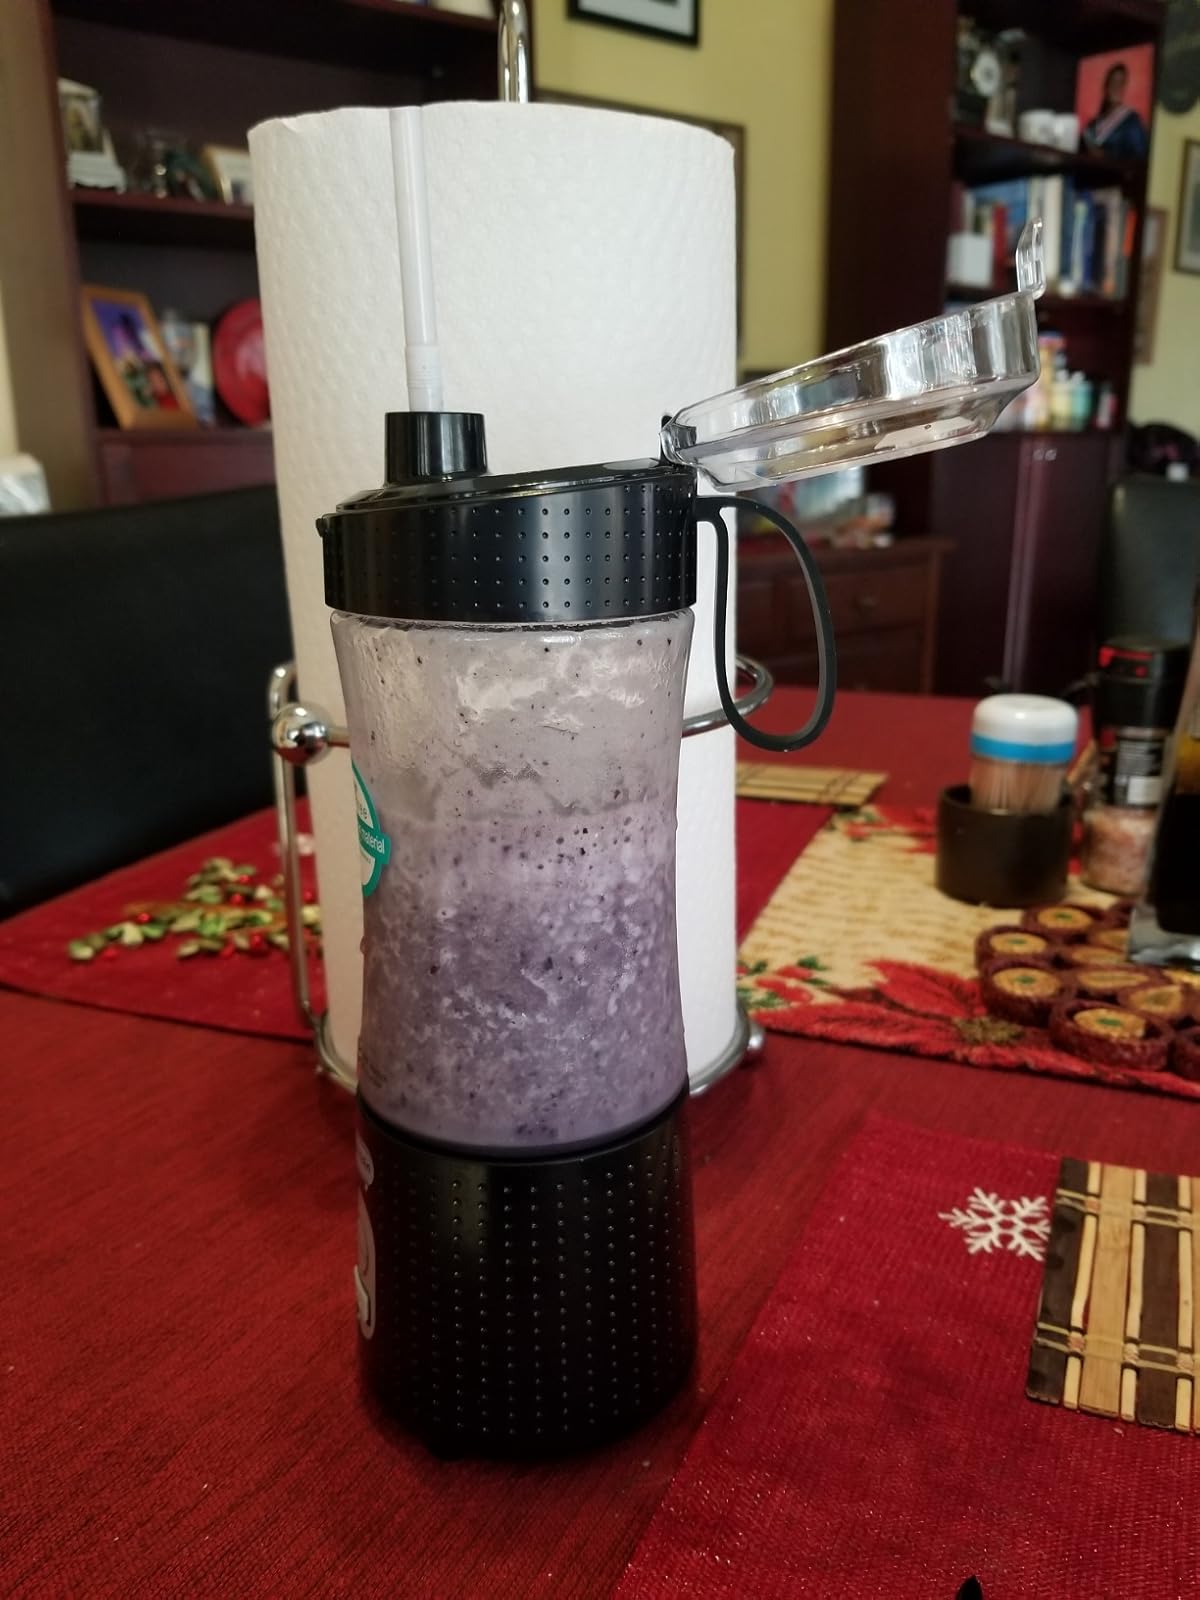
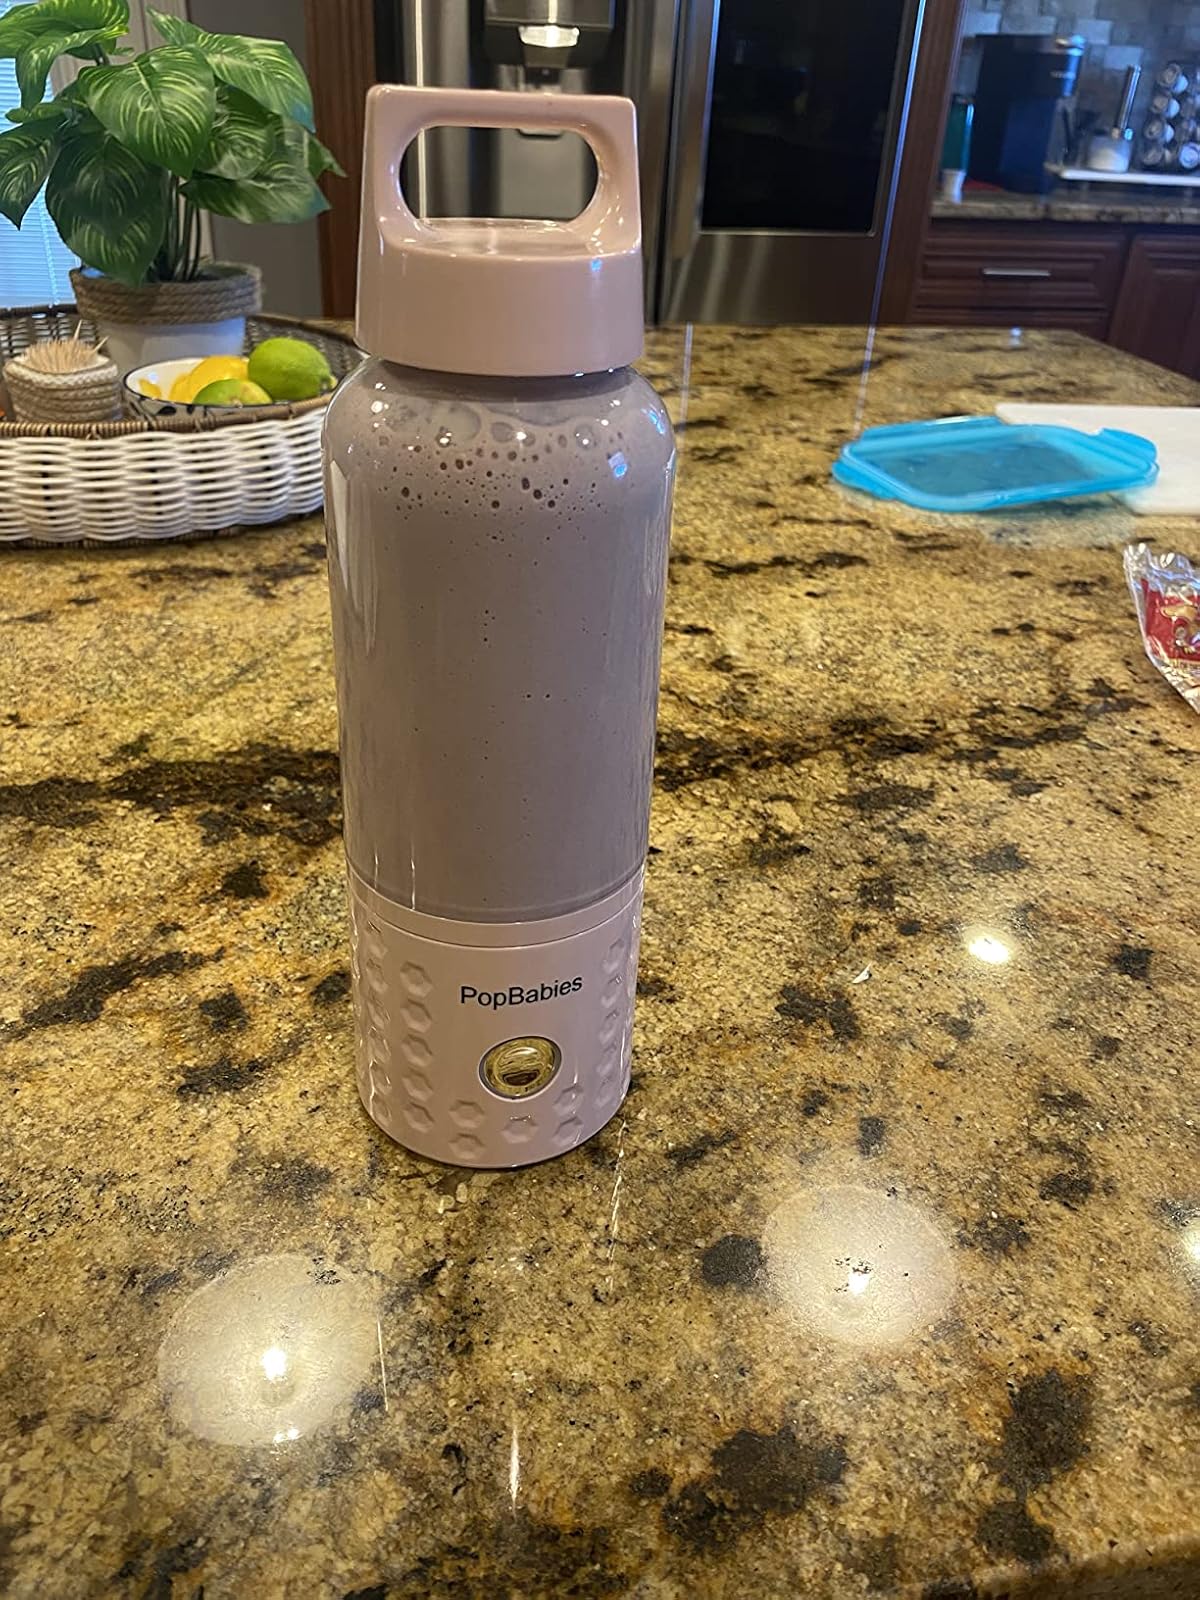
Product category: items_blender
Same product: no